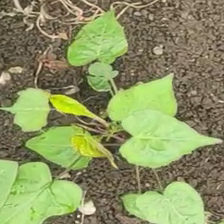
Weed species: Obscure_morning _glory(Ipomoea obscura)